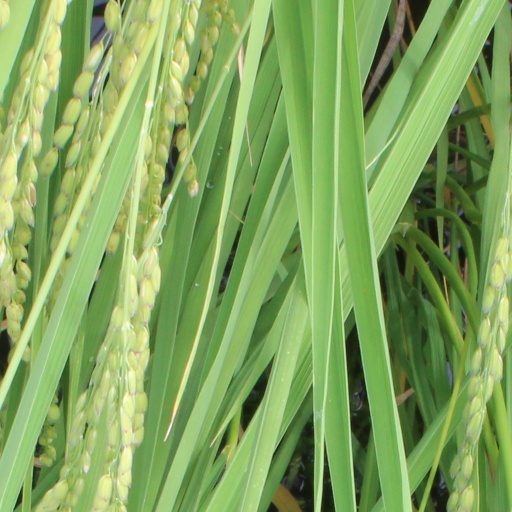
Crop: rice